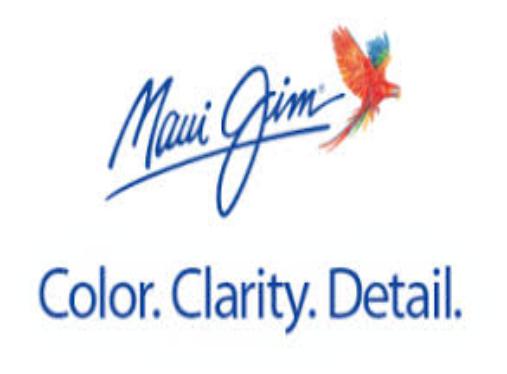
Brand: maui jim
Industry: Clothes